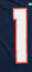
Number: 1